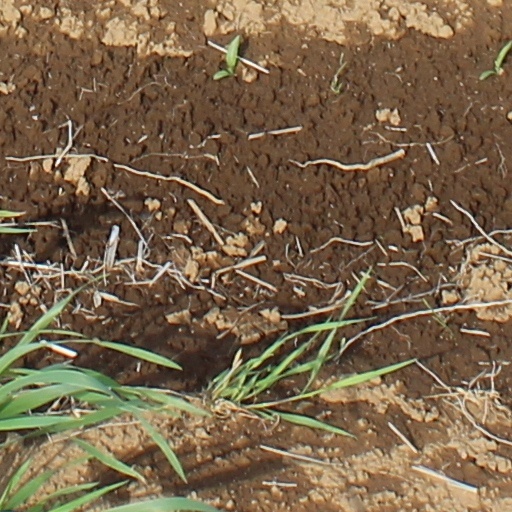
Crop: wheat